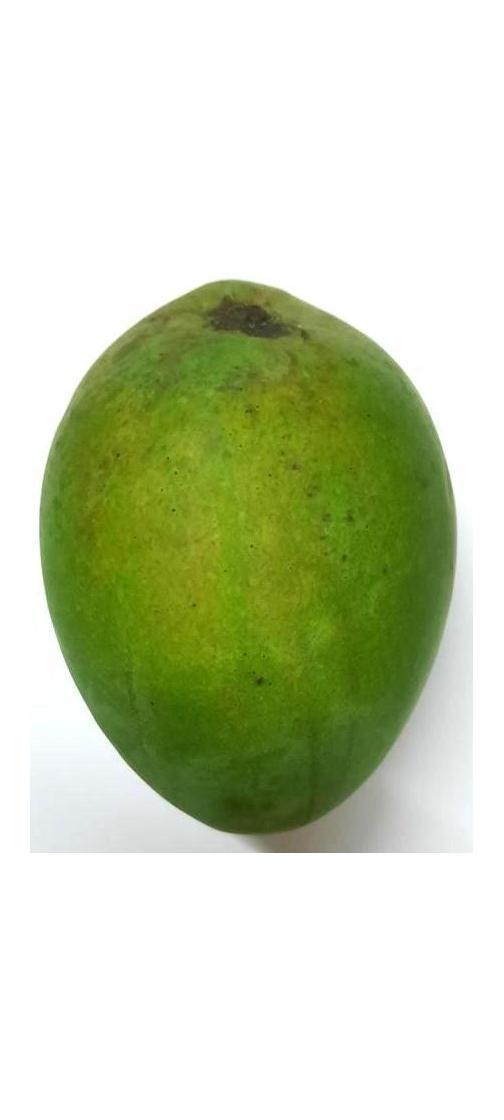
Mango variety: Harivanga